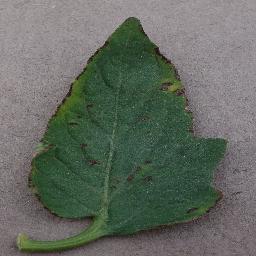
Label: Tomato___Bacterial_spot